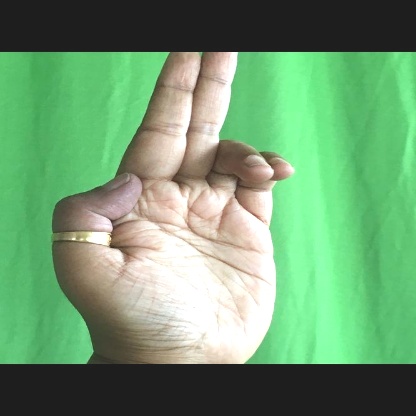
Mudra: Ardhapathaka